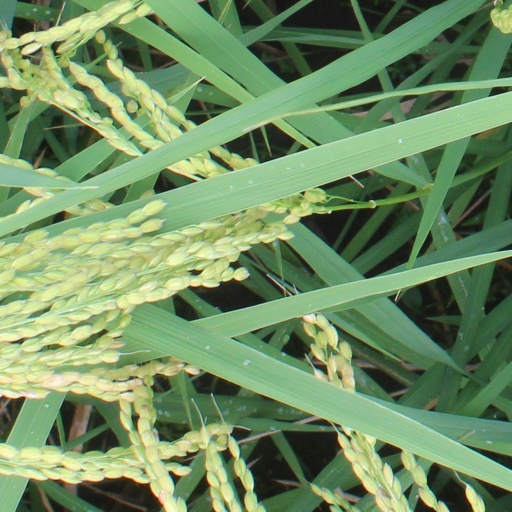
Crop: rice